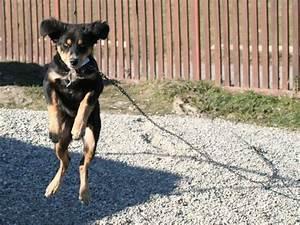
dog